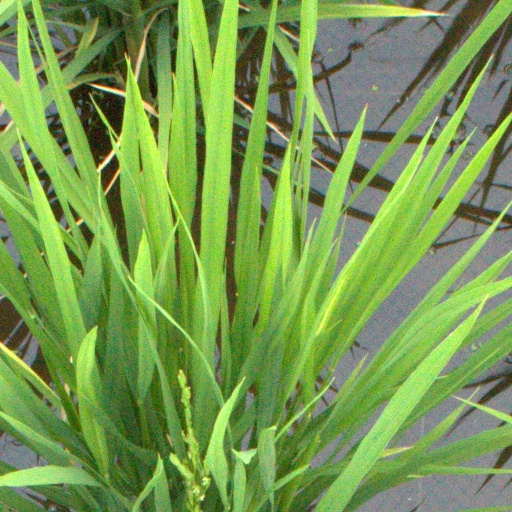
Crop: rice